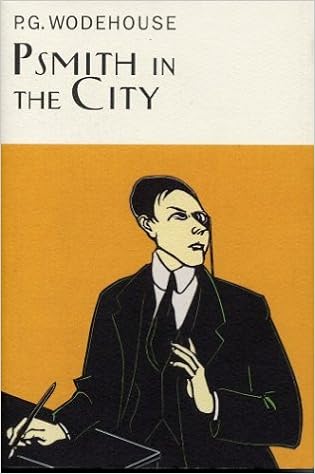
Psmith in the City
Category: Books
Review "The very definition of British humor . . . and as Overlook continues its reissue of these absurd souffles, you can buy the work for yourself in suave hardcover volumes, the dust jackets as natty as the prose." About the Author P. G. Wodehouse (1881-1975) grew up in England and came to the United States just before World War I, when he married an American. He wrote more than ninety books, and his works, translated into many languages, won him worldwide acclaim.
Features: Psmith in the City finds the inimitable Psmith working at a bank and determined not to let honest toil depress him.